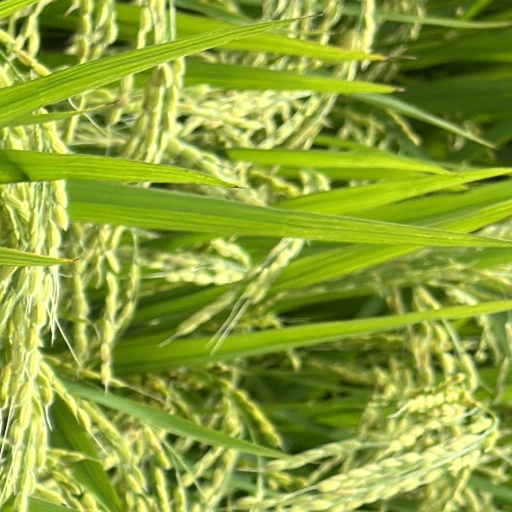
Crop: rice